Aquatic biomonitoring

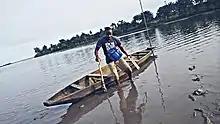
Bodo Creek, Nigeria. An environmental impact assessment and biomonitoring scientist returning from a sampling expedition at an oil spill site on Bodo Creek in the Niger River Delta.

Aquatic biomonitoring is the science of inferring the ecological condition of rivers, lakes, streams, and wetlands by examining the organisms (fish, invertebrates, insects, plants, and algae) that live there. While aquatic biomonitoring is the most common form of biomonitoring, any ecosystem can be studied in this manner.